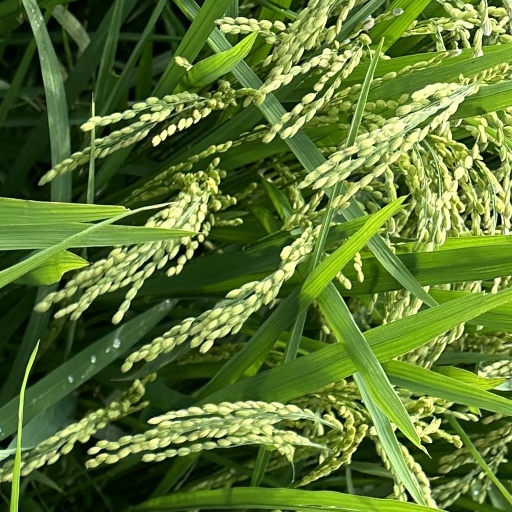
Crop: rice